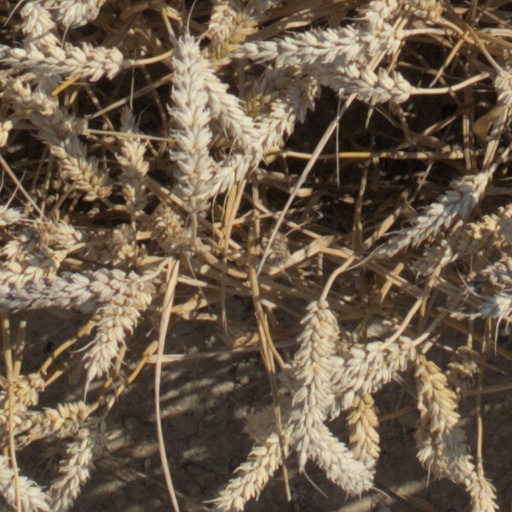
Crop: wheat